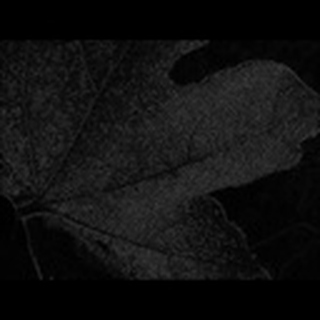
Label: cotton_aphids